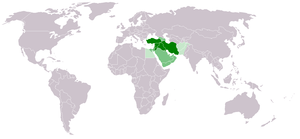
L'expression Proche-Orient ancien désigne un ensemble de cultures et de civilisations qui se sont épanouies du Néolithique jusqu'à la fin de l'Antiquité dans un espace comprenant, dans son acception la plus restreinte, le Levant à l'ouest, la Mésopotamie à l'est, et l'Anatolie au nord. On peut également trouver les termes Orient ancien ou Asie du Sud-Ouest ancienne.